Tanks of Japan

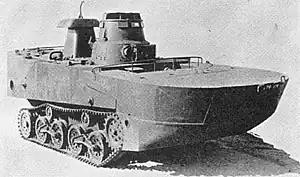
Type 2 Ka-Mi amphibious tank with its flotation sections attached

The Type 3 Chi-Nu medium tank was urgently developed to counter the American M4 Sherman medium tank. Originally, the next tank in development to replace the Chi-He was the Type 4 Chi-To medium tank. However, the development of the Type 4 Chi-To was delayed, and a "stopgap tank" was needed. The development of Chi-Nu occurred in 1943. The low priority given tanks, along with the raw material shortages meant that the Type 3 did not enter production until 1944. It was the last design based directly on Type 97 lineage.